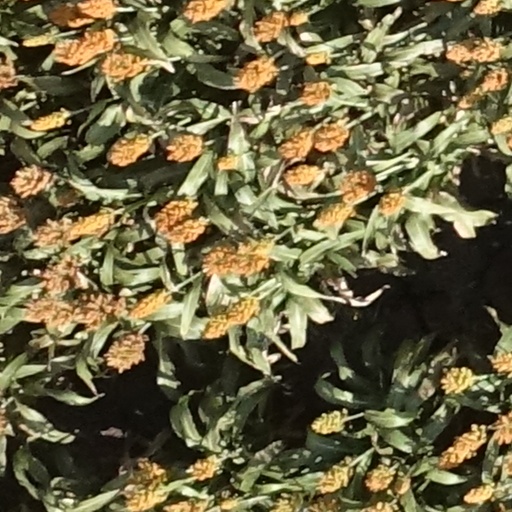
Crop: sorghum